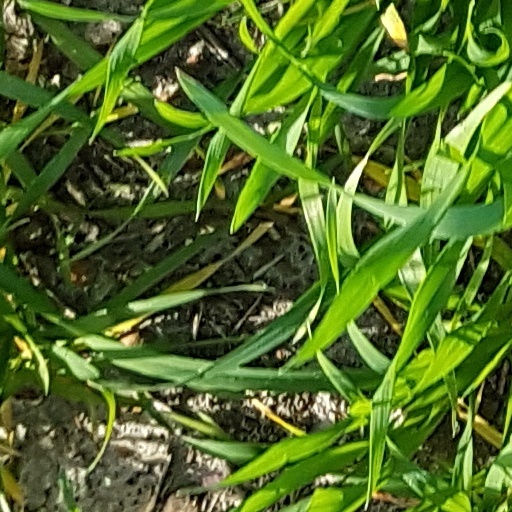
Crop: wheat